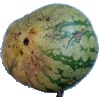
Label: watermelon